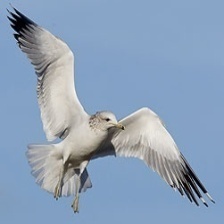
Species: CALIFORNIA GULL
Scientific name: LARUS CALIFORNICUS